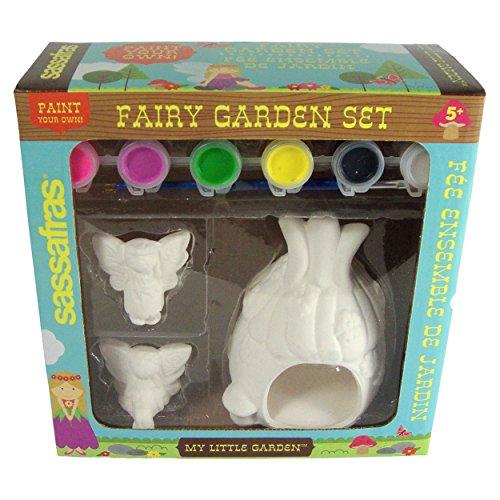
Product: Sassafras My Little Garden: Paint Your Own Ceramic Fairy Garden Set Paint Kit
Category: Toys & Games | Arts & Crafts | Craft Kits
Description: Includes 2 ceramic fairies and their fairy house, 1 paintbrush, and 6 paints.
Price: $15.00
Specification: ProductDimensions:4.5x8x6.5inches|ItemWeight:8ounces|ShippingWeight:8ounces(Viewshippingratesandpolicies)|DomesticShipping:ItemcanbeshippedwithinU.S.|InternationalShipping:Thisitemisnoteligibleforinternationalshipping.LearnMore|ASIN:B00XUQV9GA|Itemmodelnumber:22244FYST|Manufacturerrecommendedage:5-10years